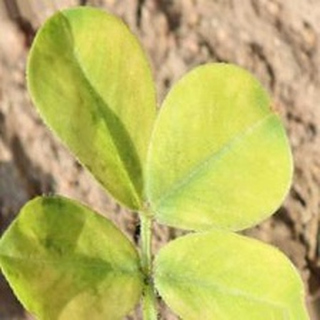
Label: groundnut_nutrition_deficiency